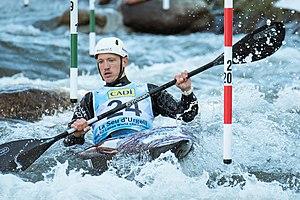
Isak Öhrström durant le championnat du monde 2019 de canoë de slalom à La Seu d'Urgell, Espagne.